Palo Alto, California

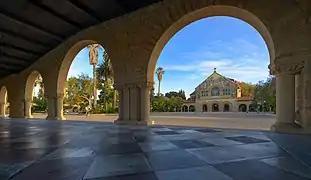
Stanford University is adjacent to Palo Alto.

Palo Alto, north of Oregon Expressway, is filled with older homes, including Craftsman and California Colonials, some of which date back to the 1890s but most of which were built in the first four decades of the 20th century. South of Oregon Expressway, the homes, including many Joseph Eichler-designed or Eichler-style houses, were primarily built in the first 20 years after World War II.